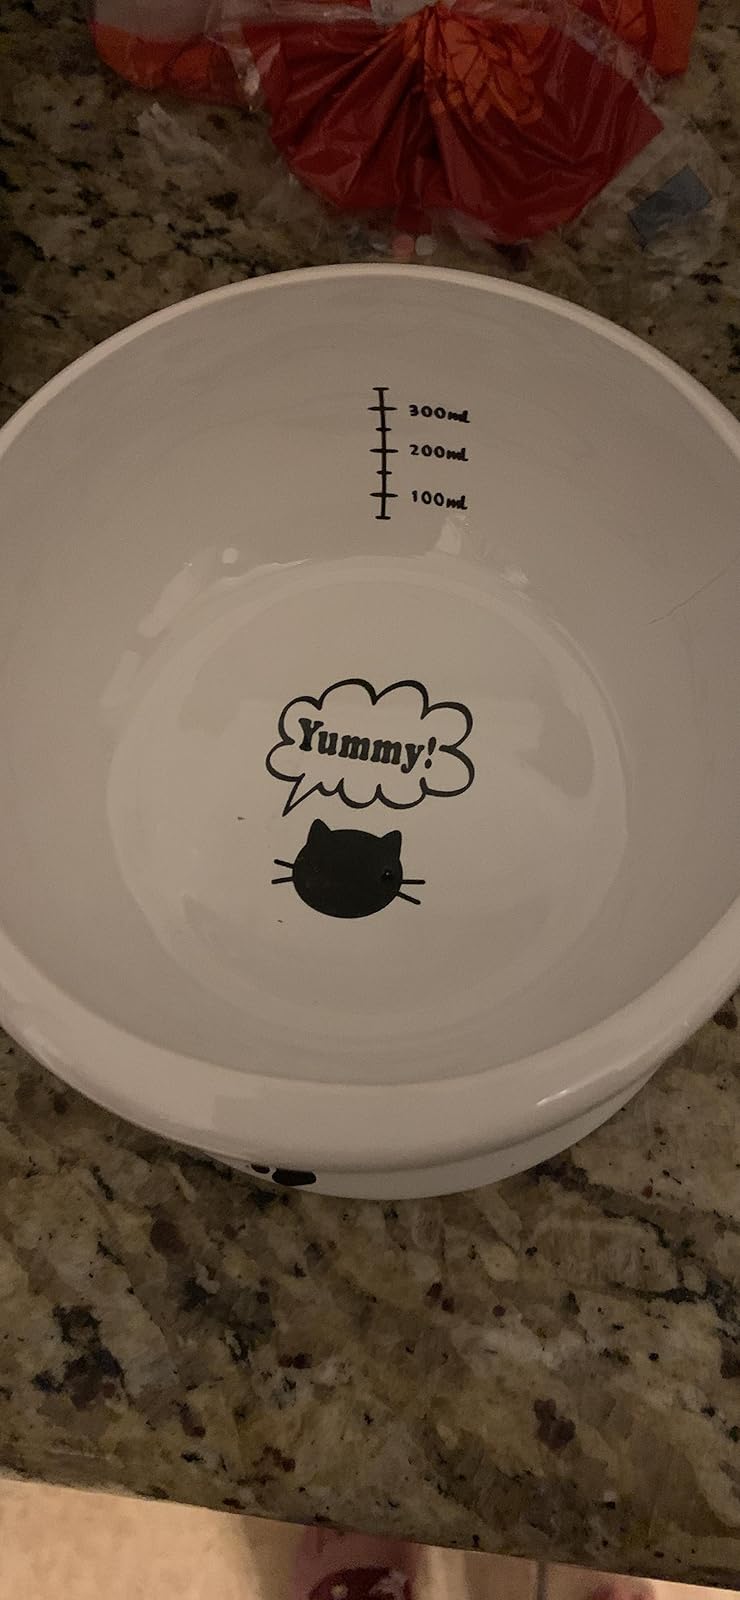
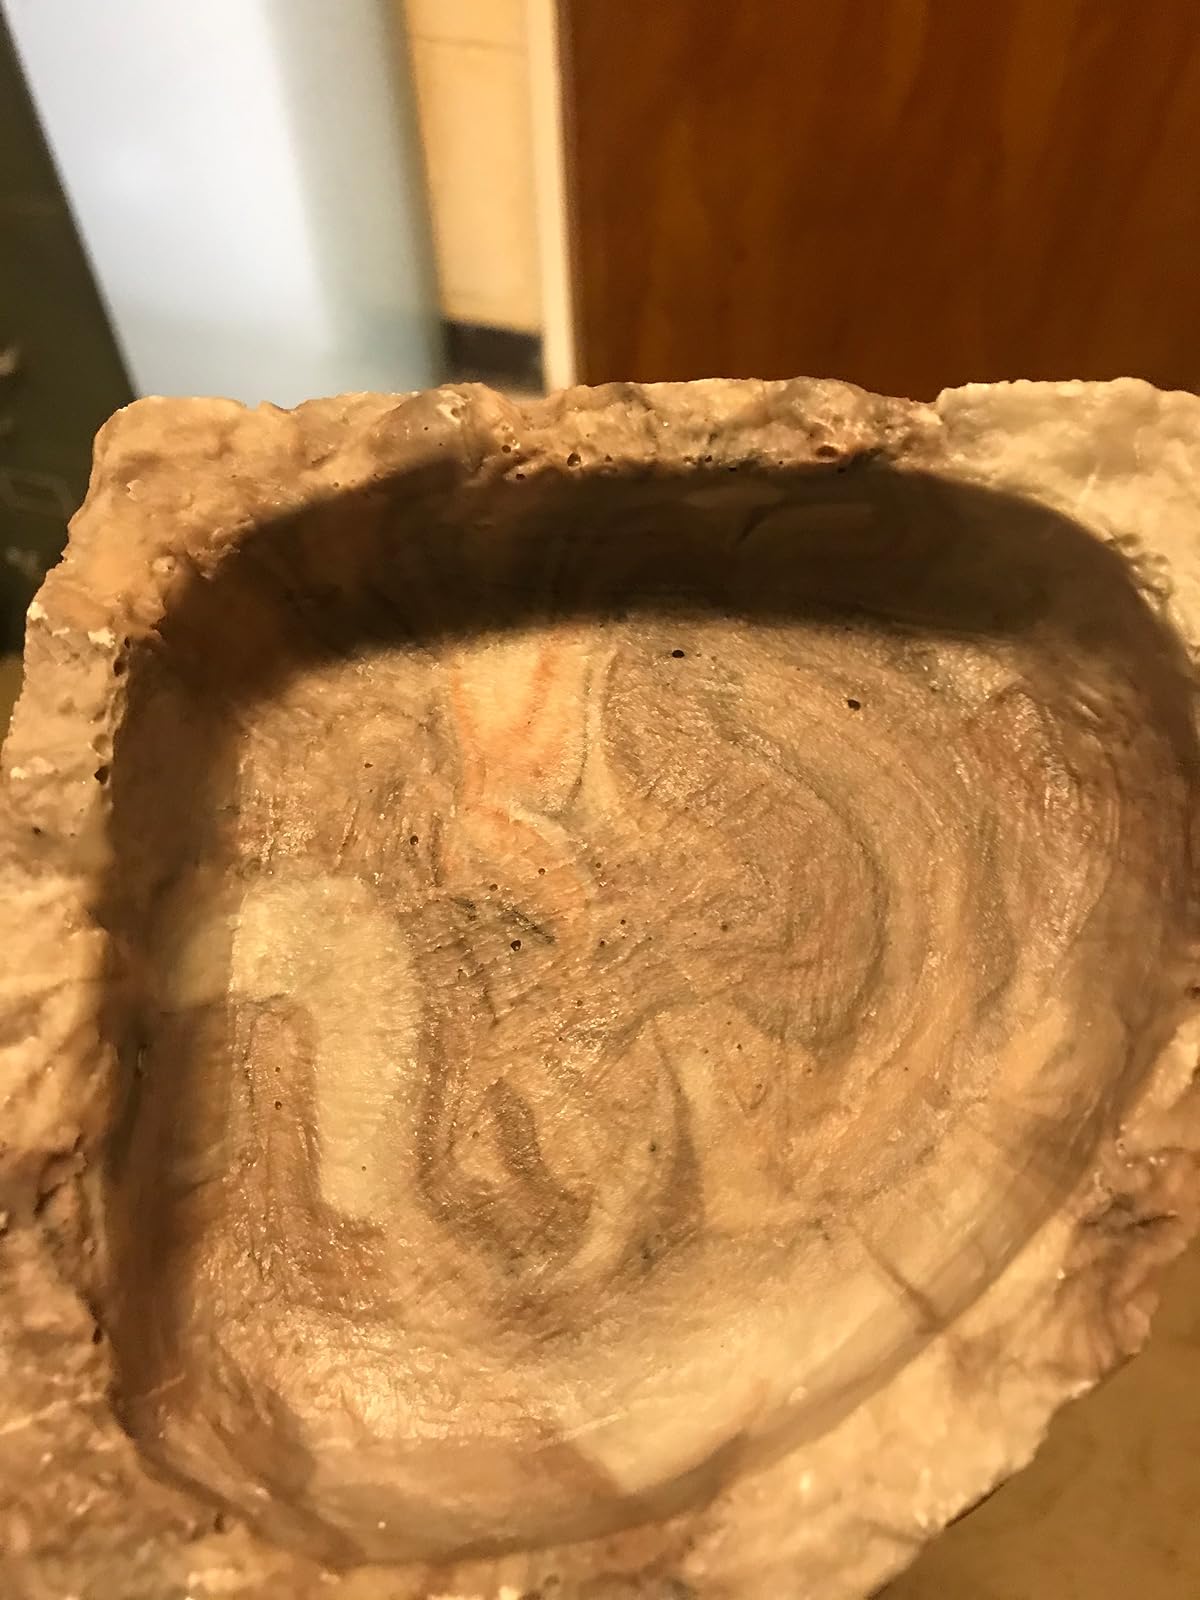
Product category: items_bowl
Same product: no